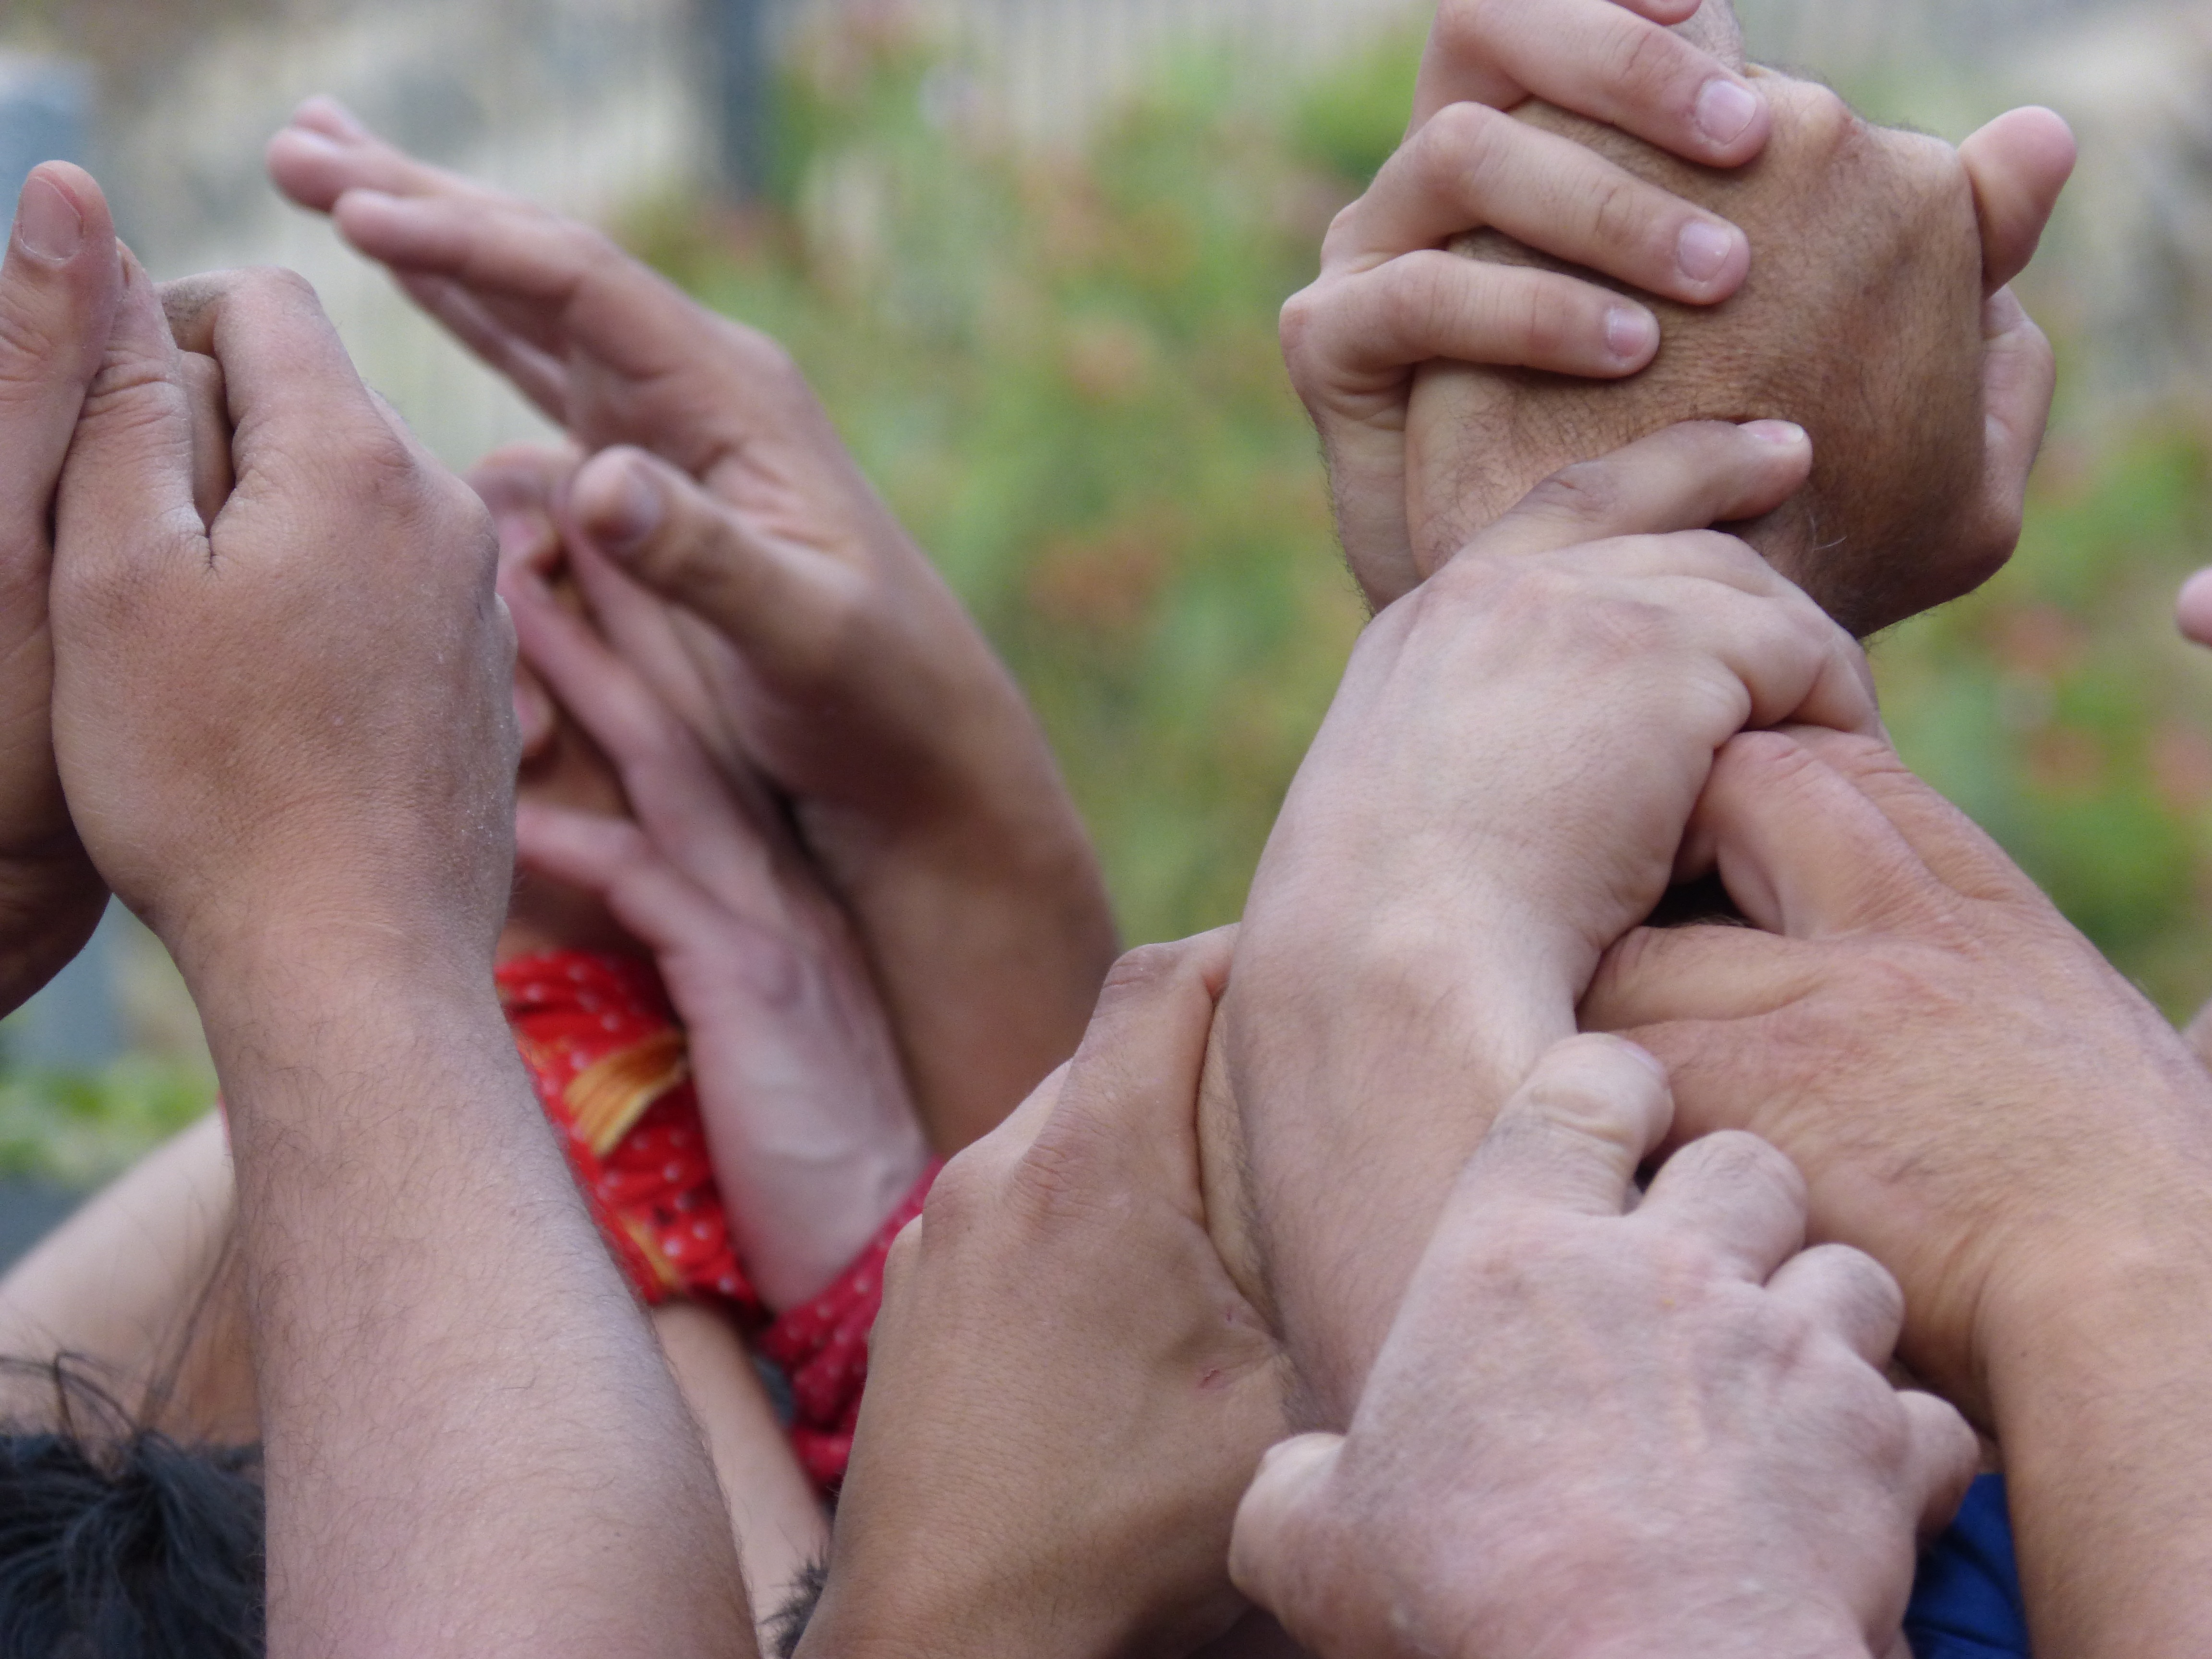
hand, man, person, male, leg, finger, foot, muscle, mouth, close up, human body, hands, infant, interaction, castells, sense, collaboration